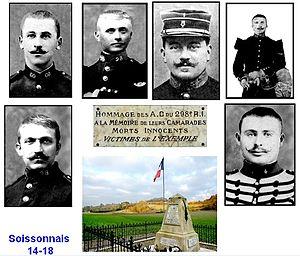
6 fusillés de Vingré et monument commémoratif
Le 298ᵉ régiment d'infanterie est un régiment d'infanterie de l'Armée de terre française constitué en 1914 avec les bataillons de réserve du 98ᵉ régiment d'infanterie.
Les martyrs de Vingré ou les fusillés de Vingré sont six Poilus — le caporal Paul Henry Floch et les soldats Jean Blanchard, Francisque Durantet, Pierre Gay, Claude Pettelet et Jean Quinaud — appartenant au 298ᵉ régiment d'infanterie, connus pour avoir été fusillés pour l'exemple pendant la Première Guerre mondiale, le 4 décembre 1914, à Vingré dans le département français de l'Aisne. Ils furent réhabilités par la Cour de cassation le 29 janvier 1921.